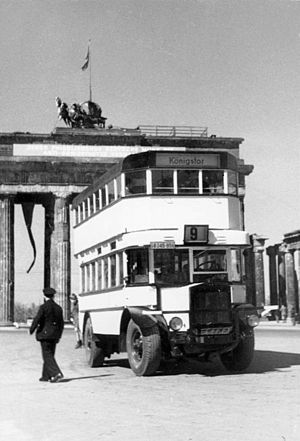
Dobbeltdækkerbus / Historie
Dobbeltdækkerbus på Brandenburger Tor, maj 1949
En dobbeltdækkerbus er en bus, som er udstyret med to etager til befordring af passagerer. Busser, som ikke er dobbeltdækkere, kaldes for at adskille dem enkeltdækkere eller lavdækkere.